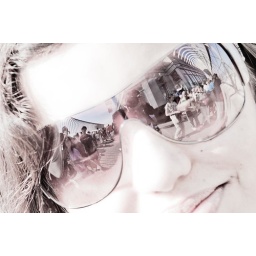
This was taken on the roof of the Empire State building in New York.